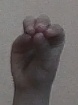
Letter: ha